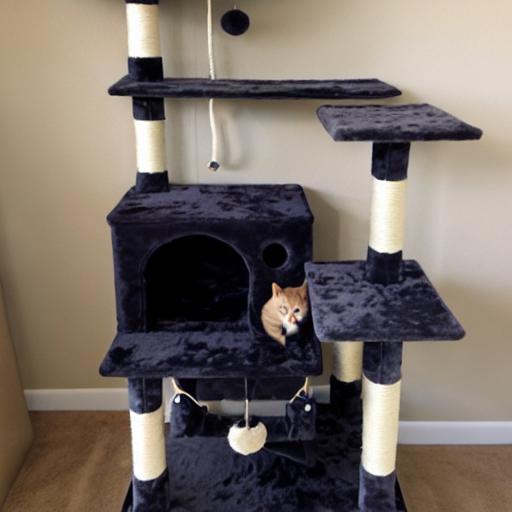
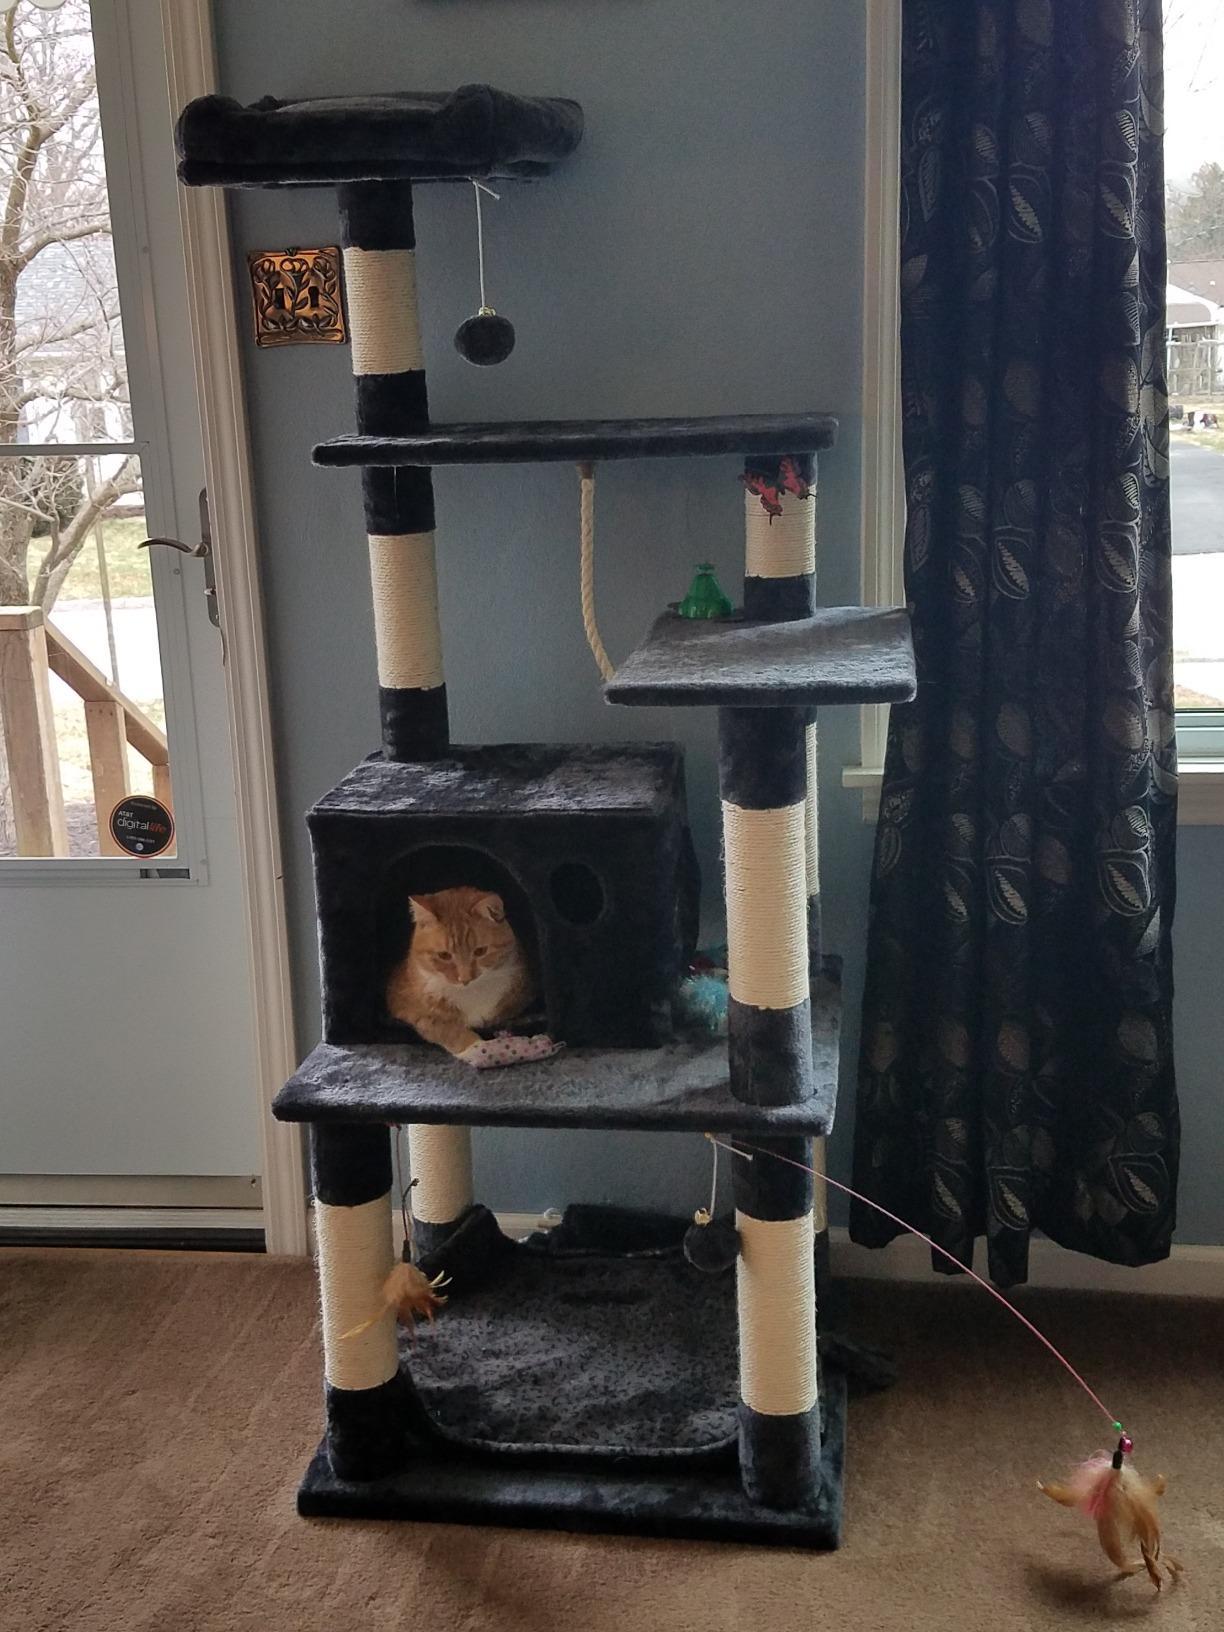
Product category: items_cat tree
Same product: no